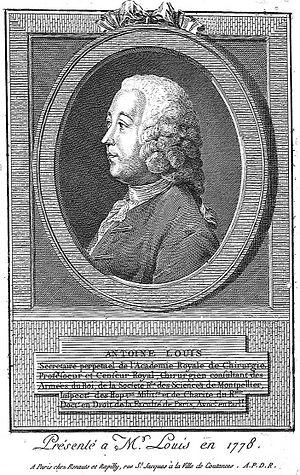
Portrait gravé du chirurgien Antoine Louis
La guillotine est une machine de conception française, inspirée d’anciens modèles de machines à décapitation, et qui fut utilisée en France pour l’application officielle de la peine de mort par décapitation, puis dans certains cantons de Suisse, en Grèce, en Suède, en Belgique et en Allemagne. En France, une guillotine fonctionna à la prison des Baumettes pour la dernière fois en septembre 1977, et fut remisée définitivement, après l’abolition de la peine de mort en 1981, au Centre pénitentiaire de Marseille.
Antoine Louis, né le 13 février 1723 à Metz et mort le 20 mai 1792 à Paris, est un chirurgien militaire français. Son rôle de médecin légiste fut crucial dans l’affaire Calas. Il est l'un des contributeurs à l'Encyclopédie de Diderot et d'Alembert pour les articles consacrés à la chirurgie et l'un des concepteurs de la guillotine, d'abord appelée « louisette » ou « louison ».